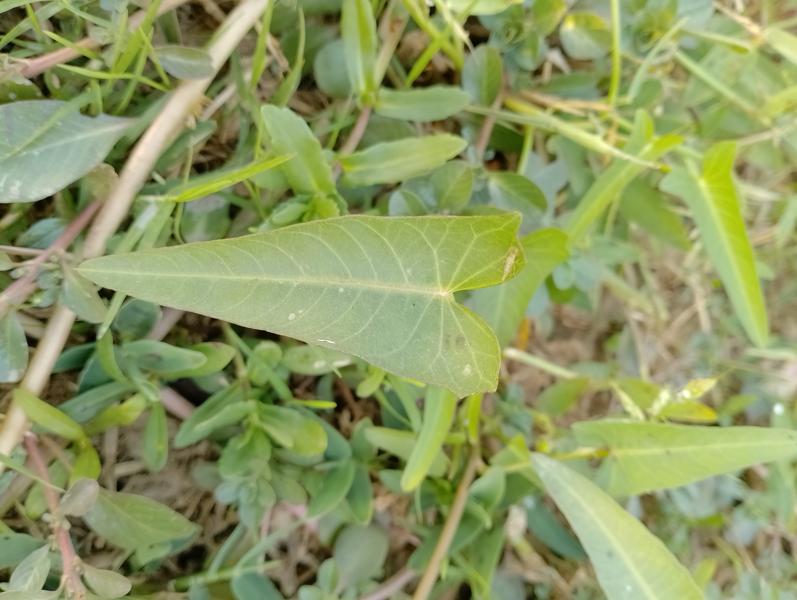
Weed species: Ipomoea aquatic